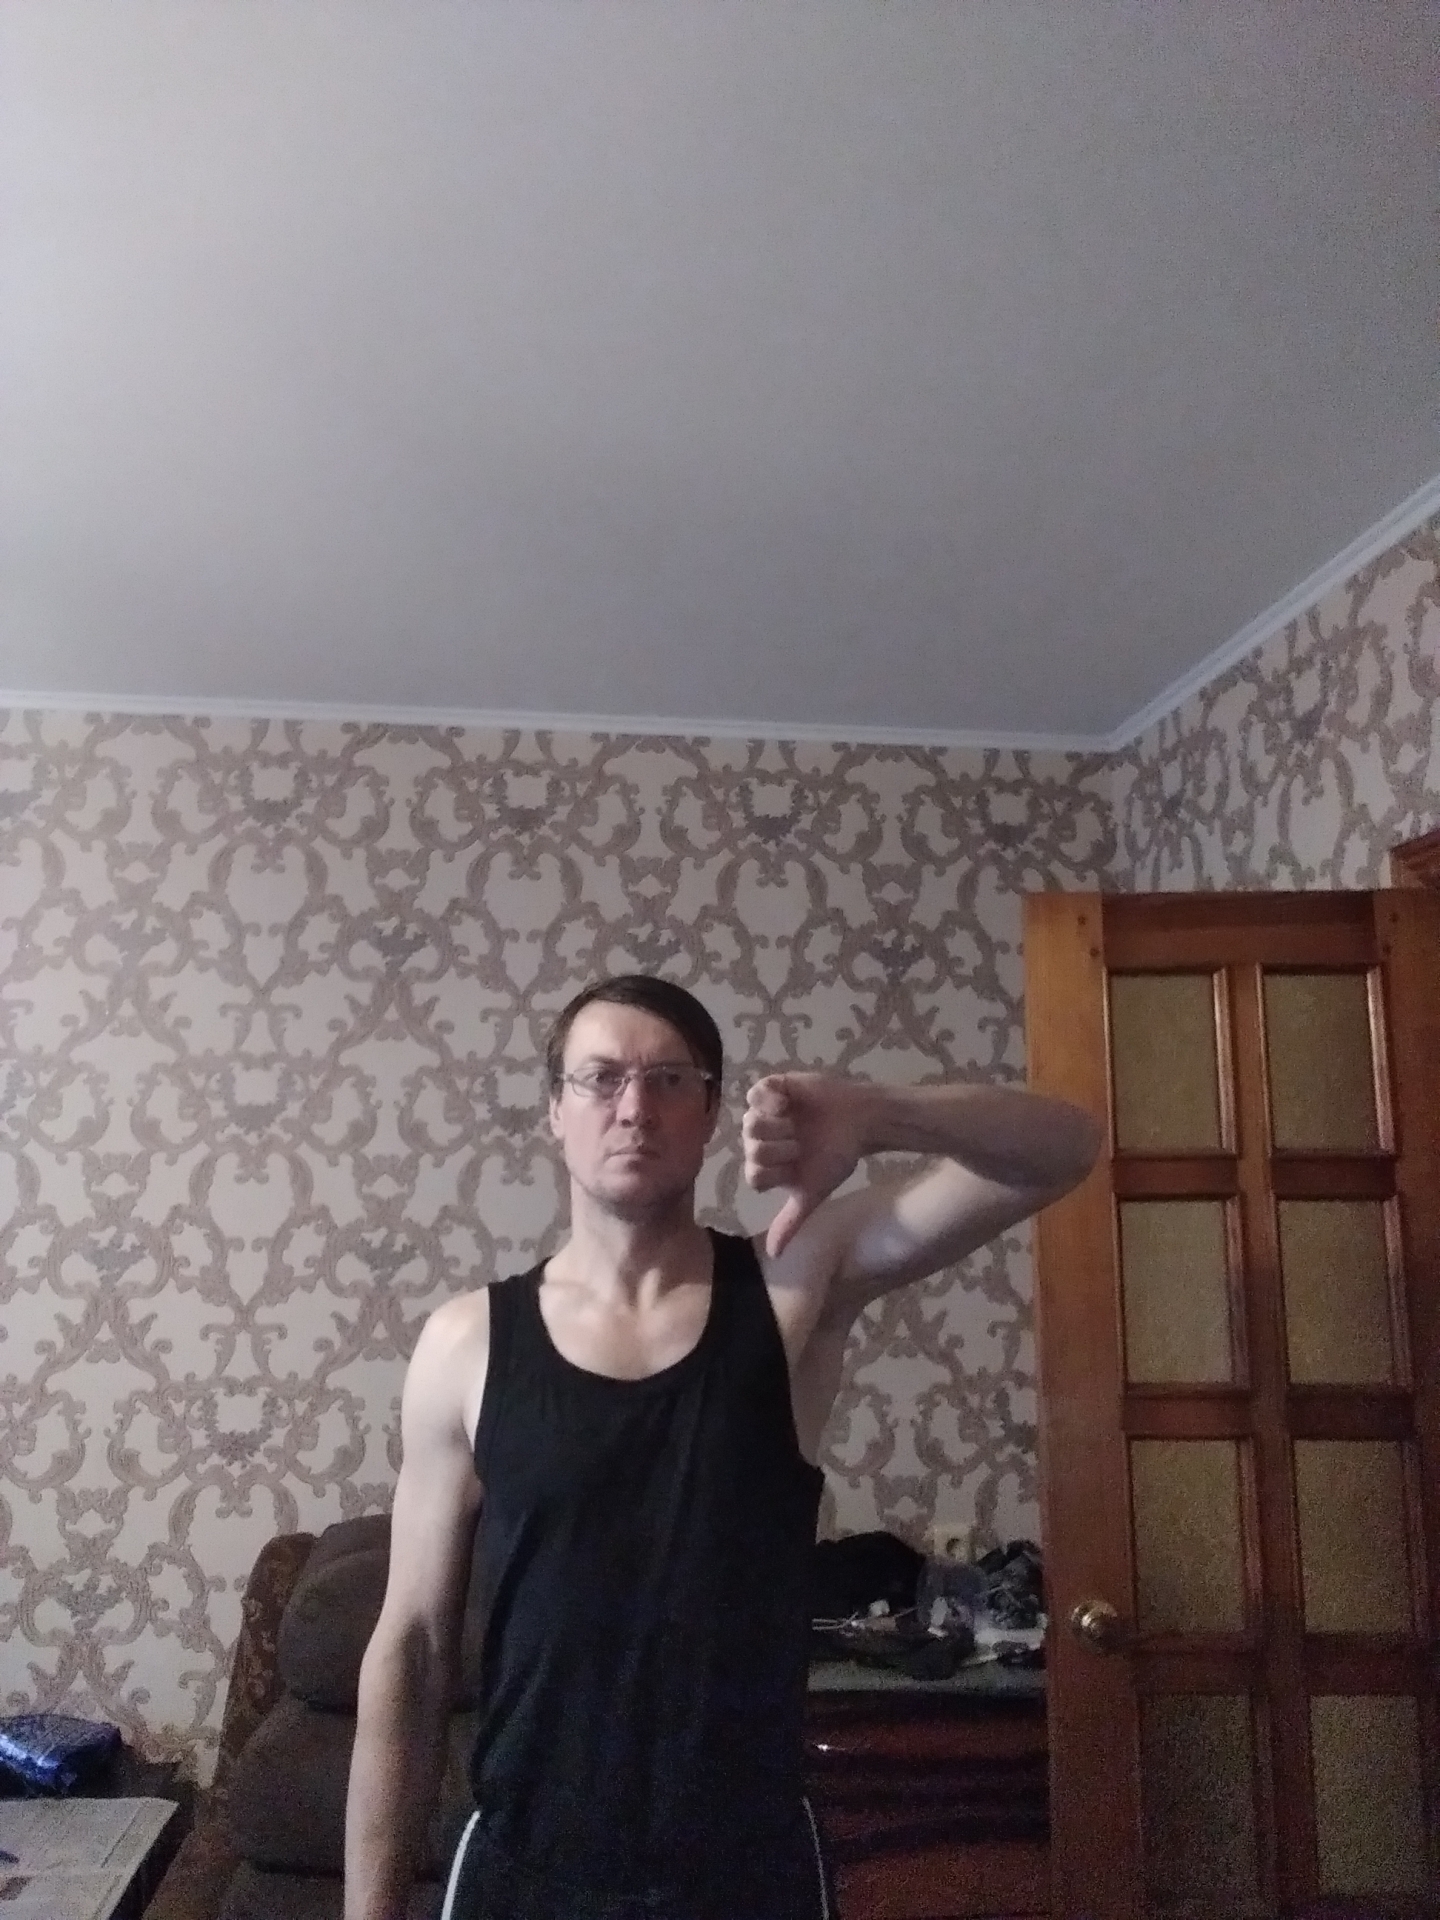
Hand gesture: dislike